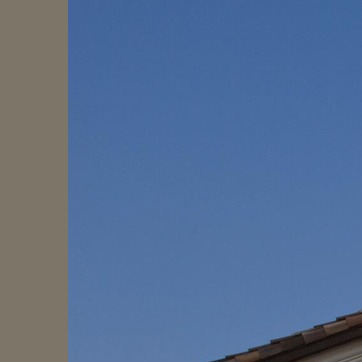
Material: sky